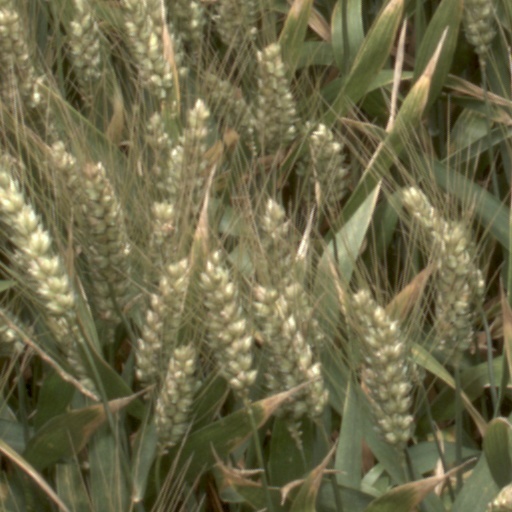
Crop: wheat